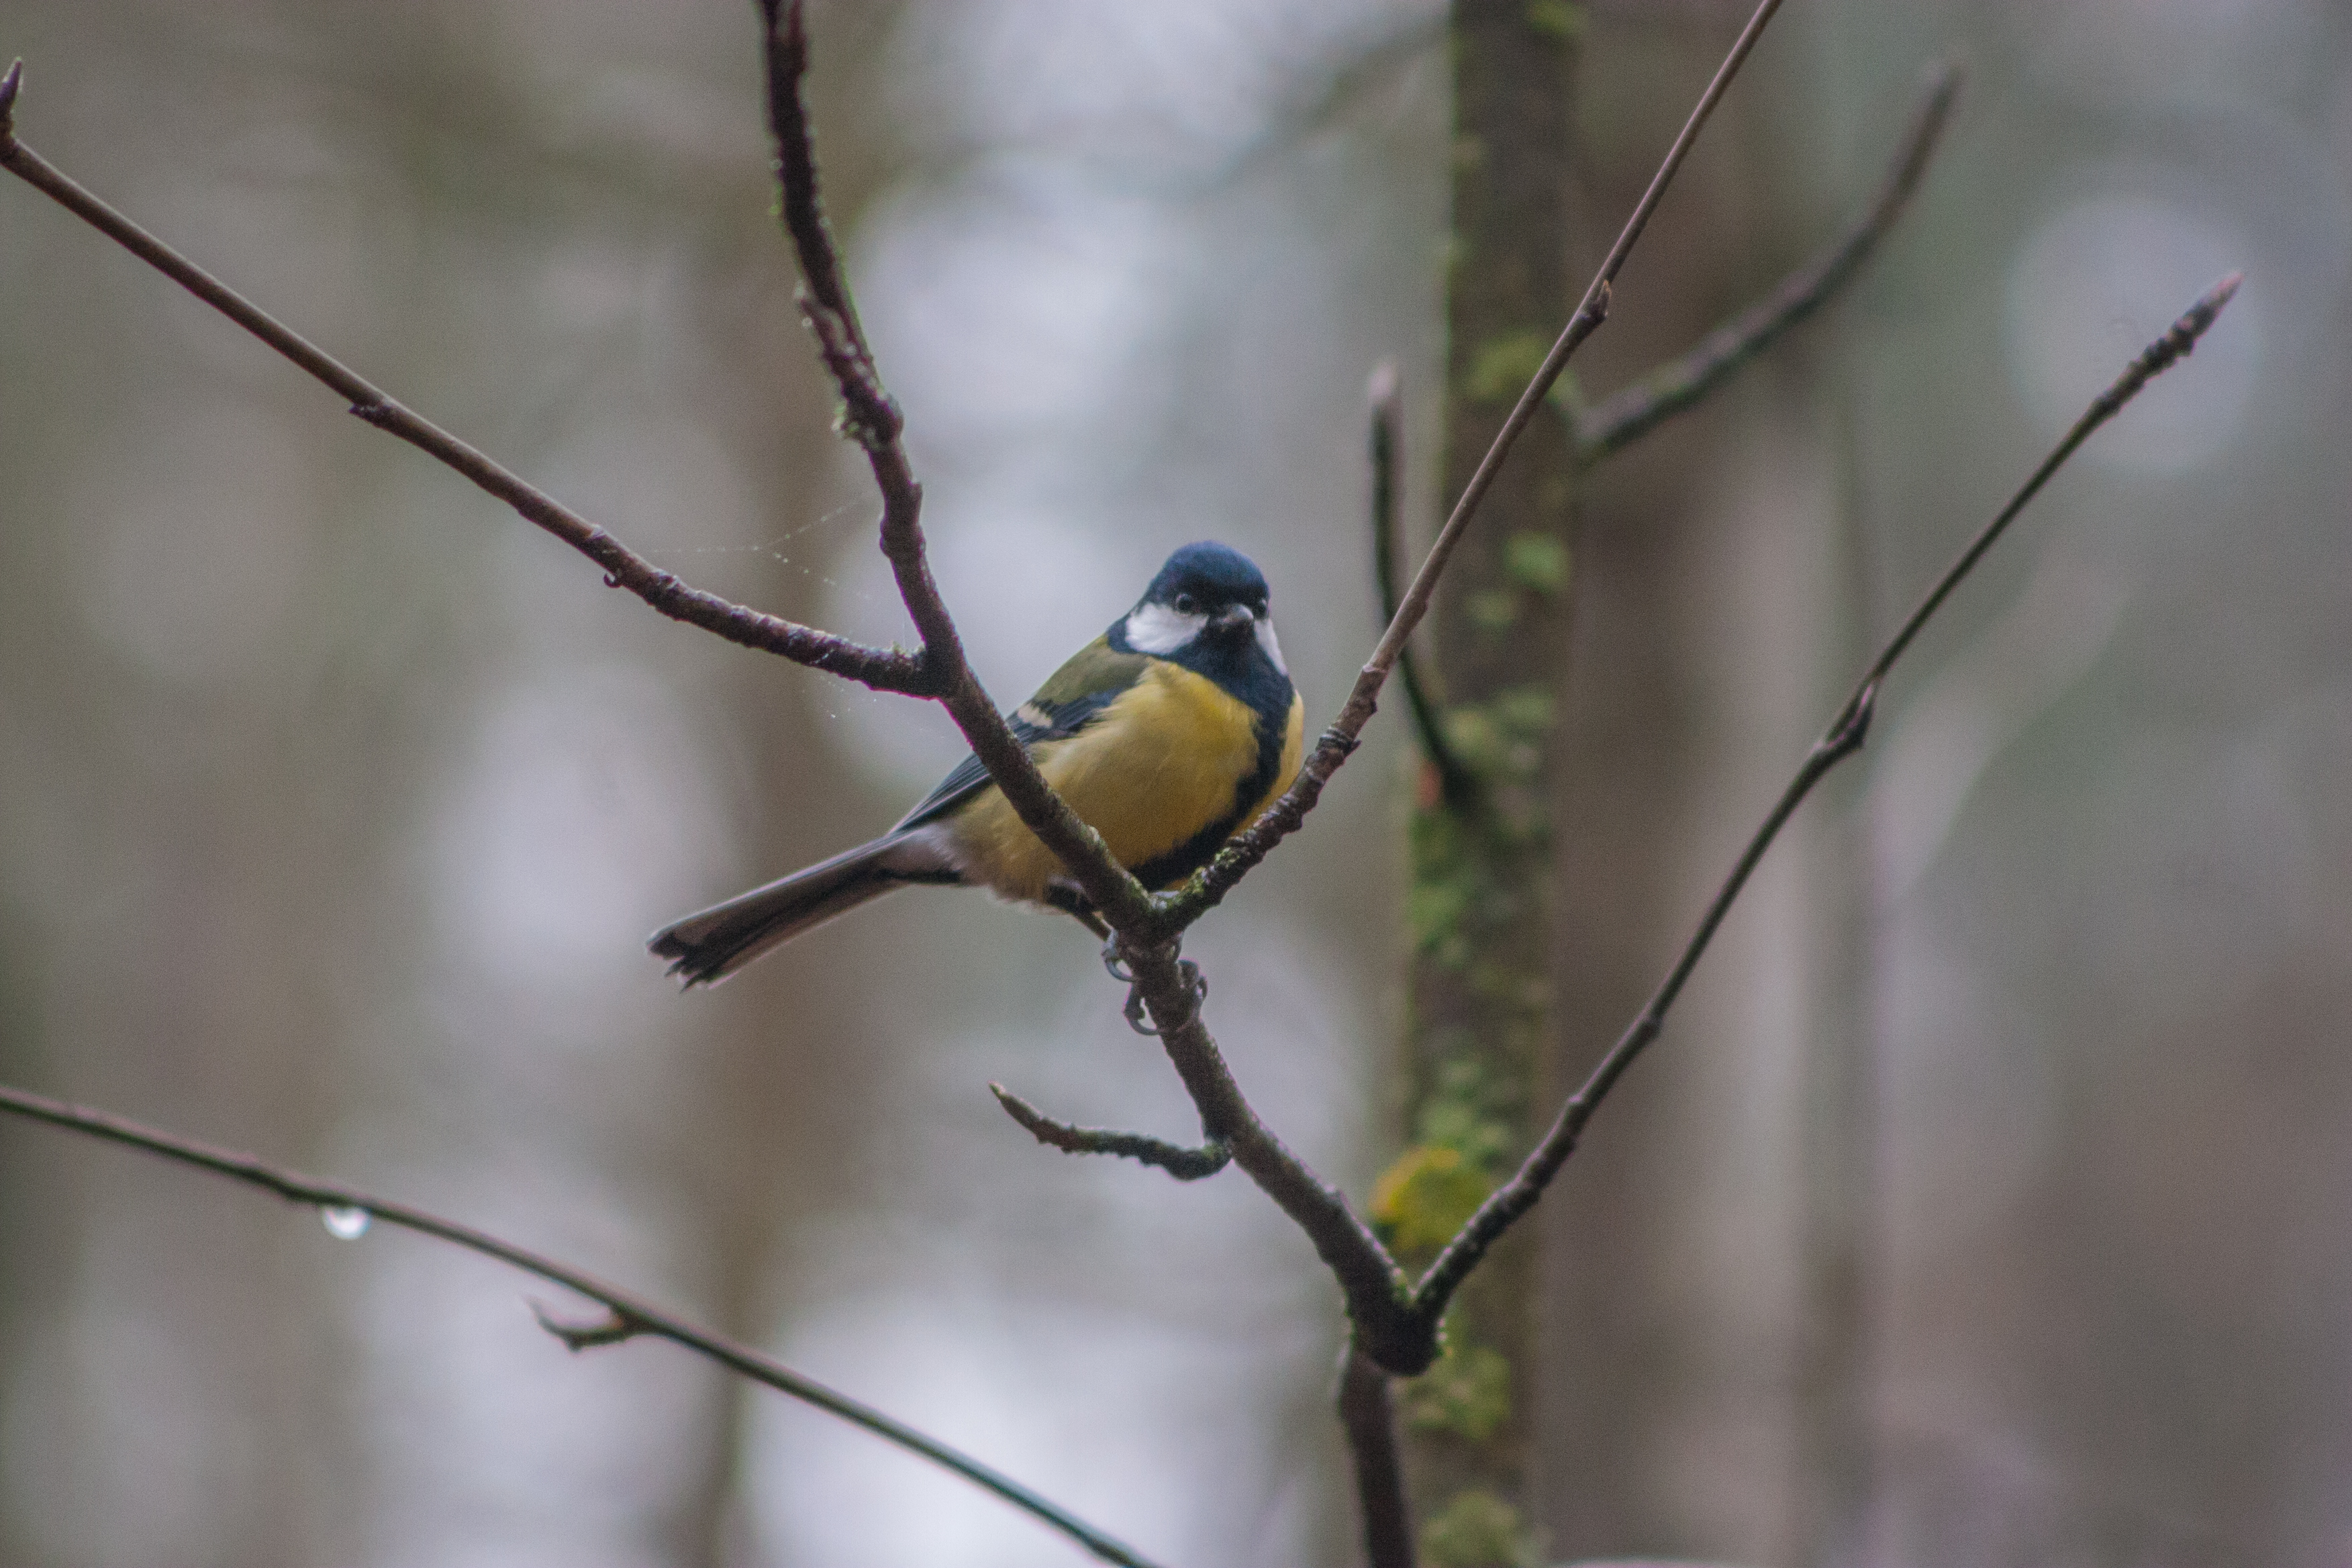
image, bird, beak, branch, twig, finch, songbird, chickadee, perching bird, wildlife, brambling, old world flycatcher, emberizidae, plant, adaptation, plant stem, bluebird